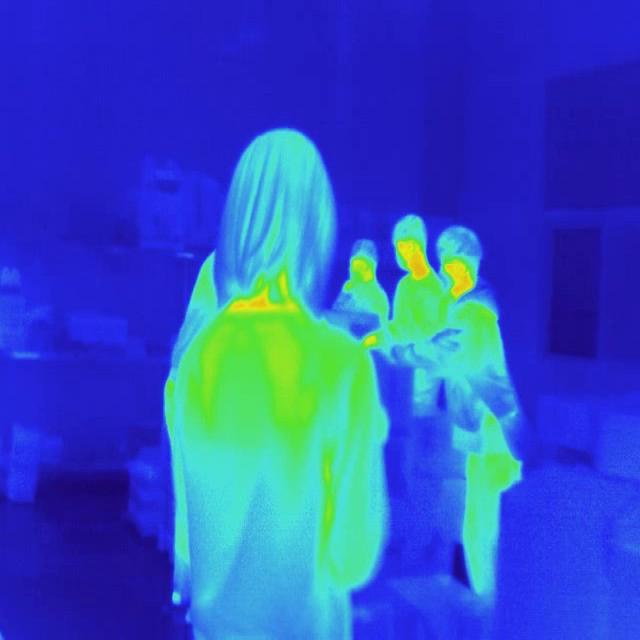
Detected objects:
label: person
label: person
label: person
label: person